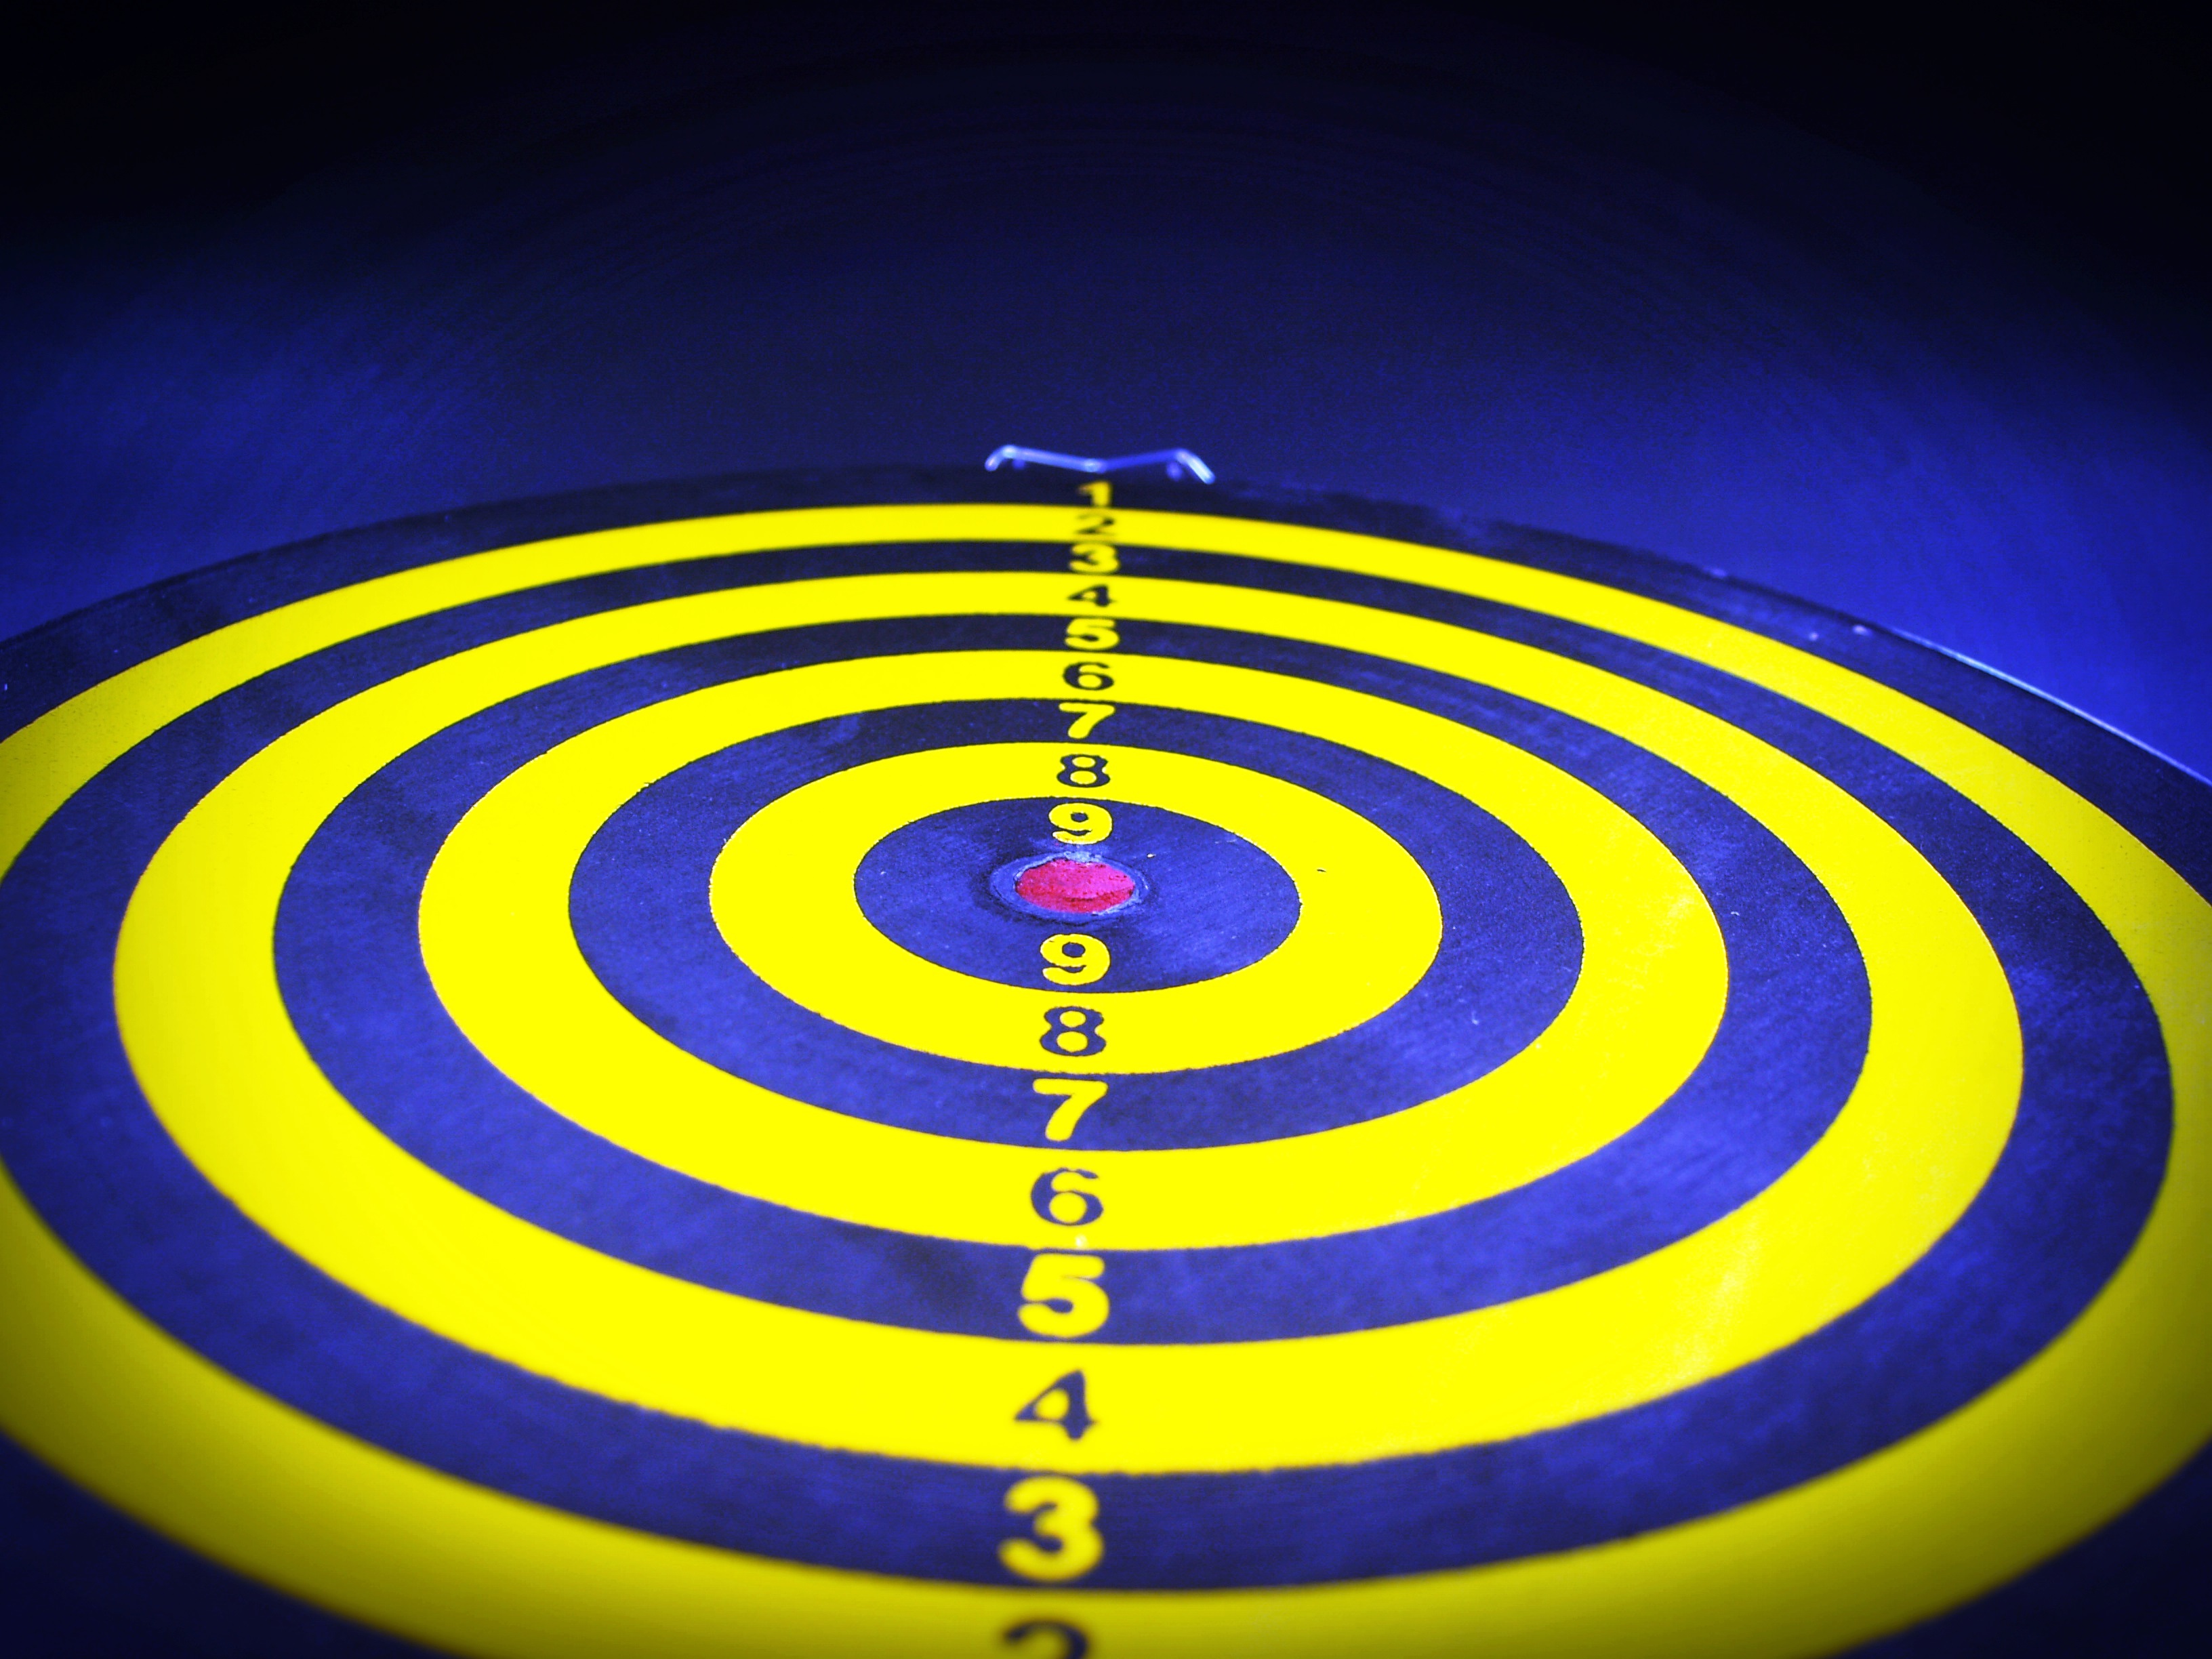
board, game, line, black, point, closeup, goal, circle, hipster, close up, bull, competition, arrow, one, focus, eye, symmetry, ball, center, s, shape, luck, perfection, selective, aim, perfect, score, achievement, aiming, accuracy, hit, dart, achieve, precise, bullseye, dartboard